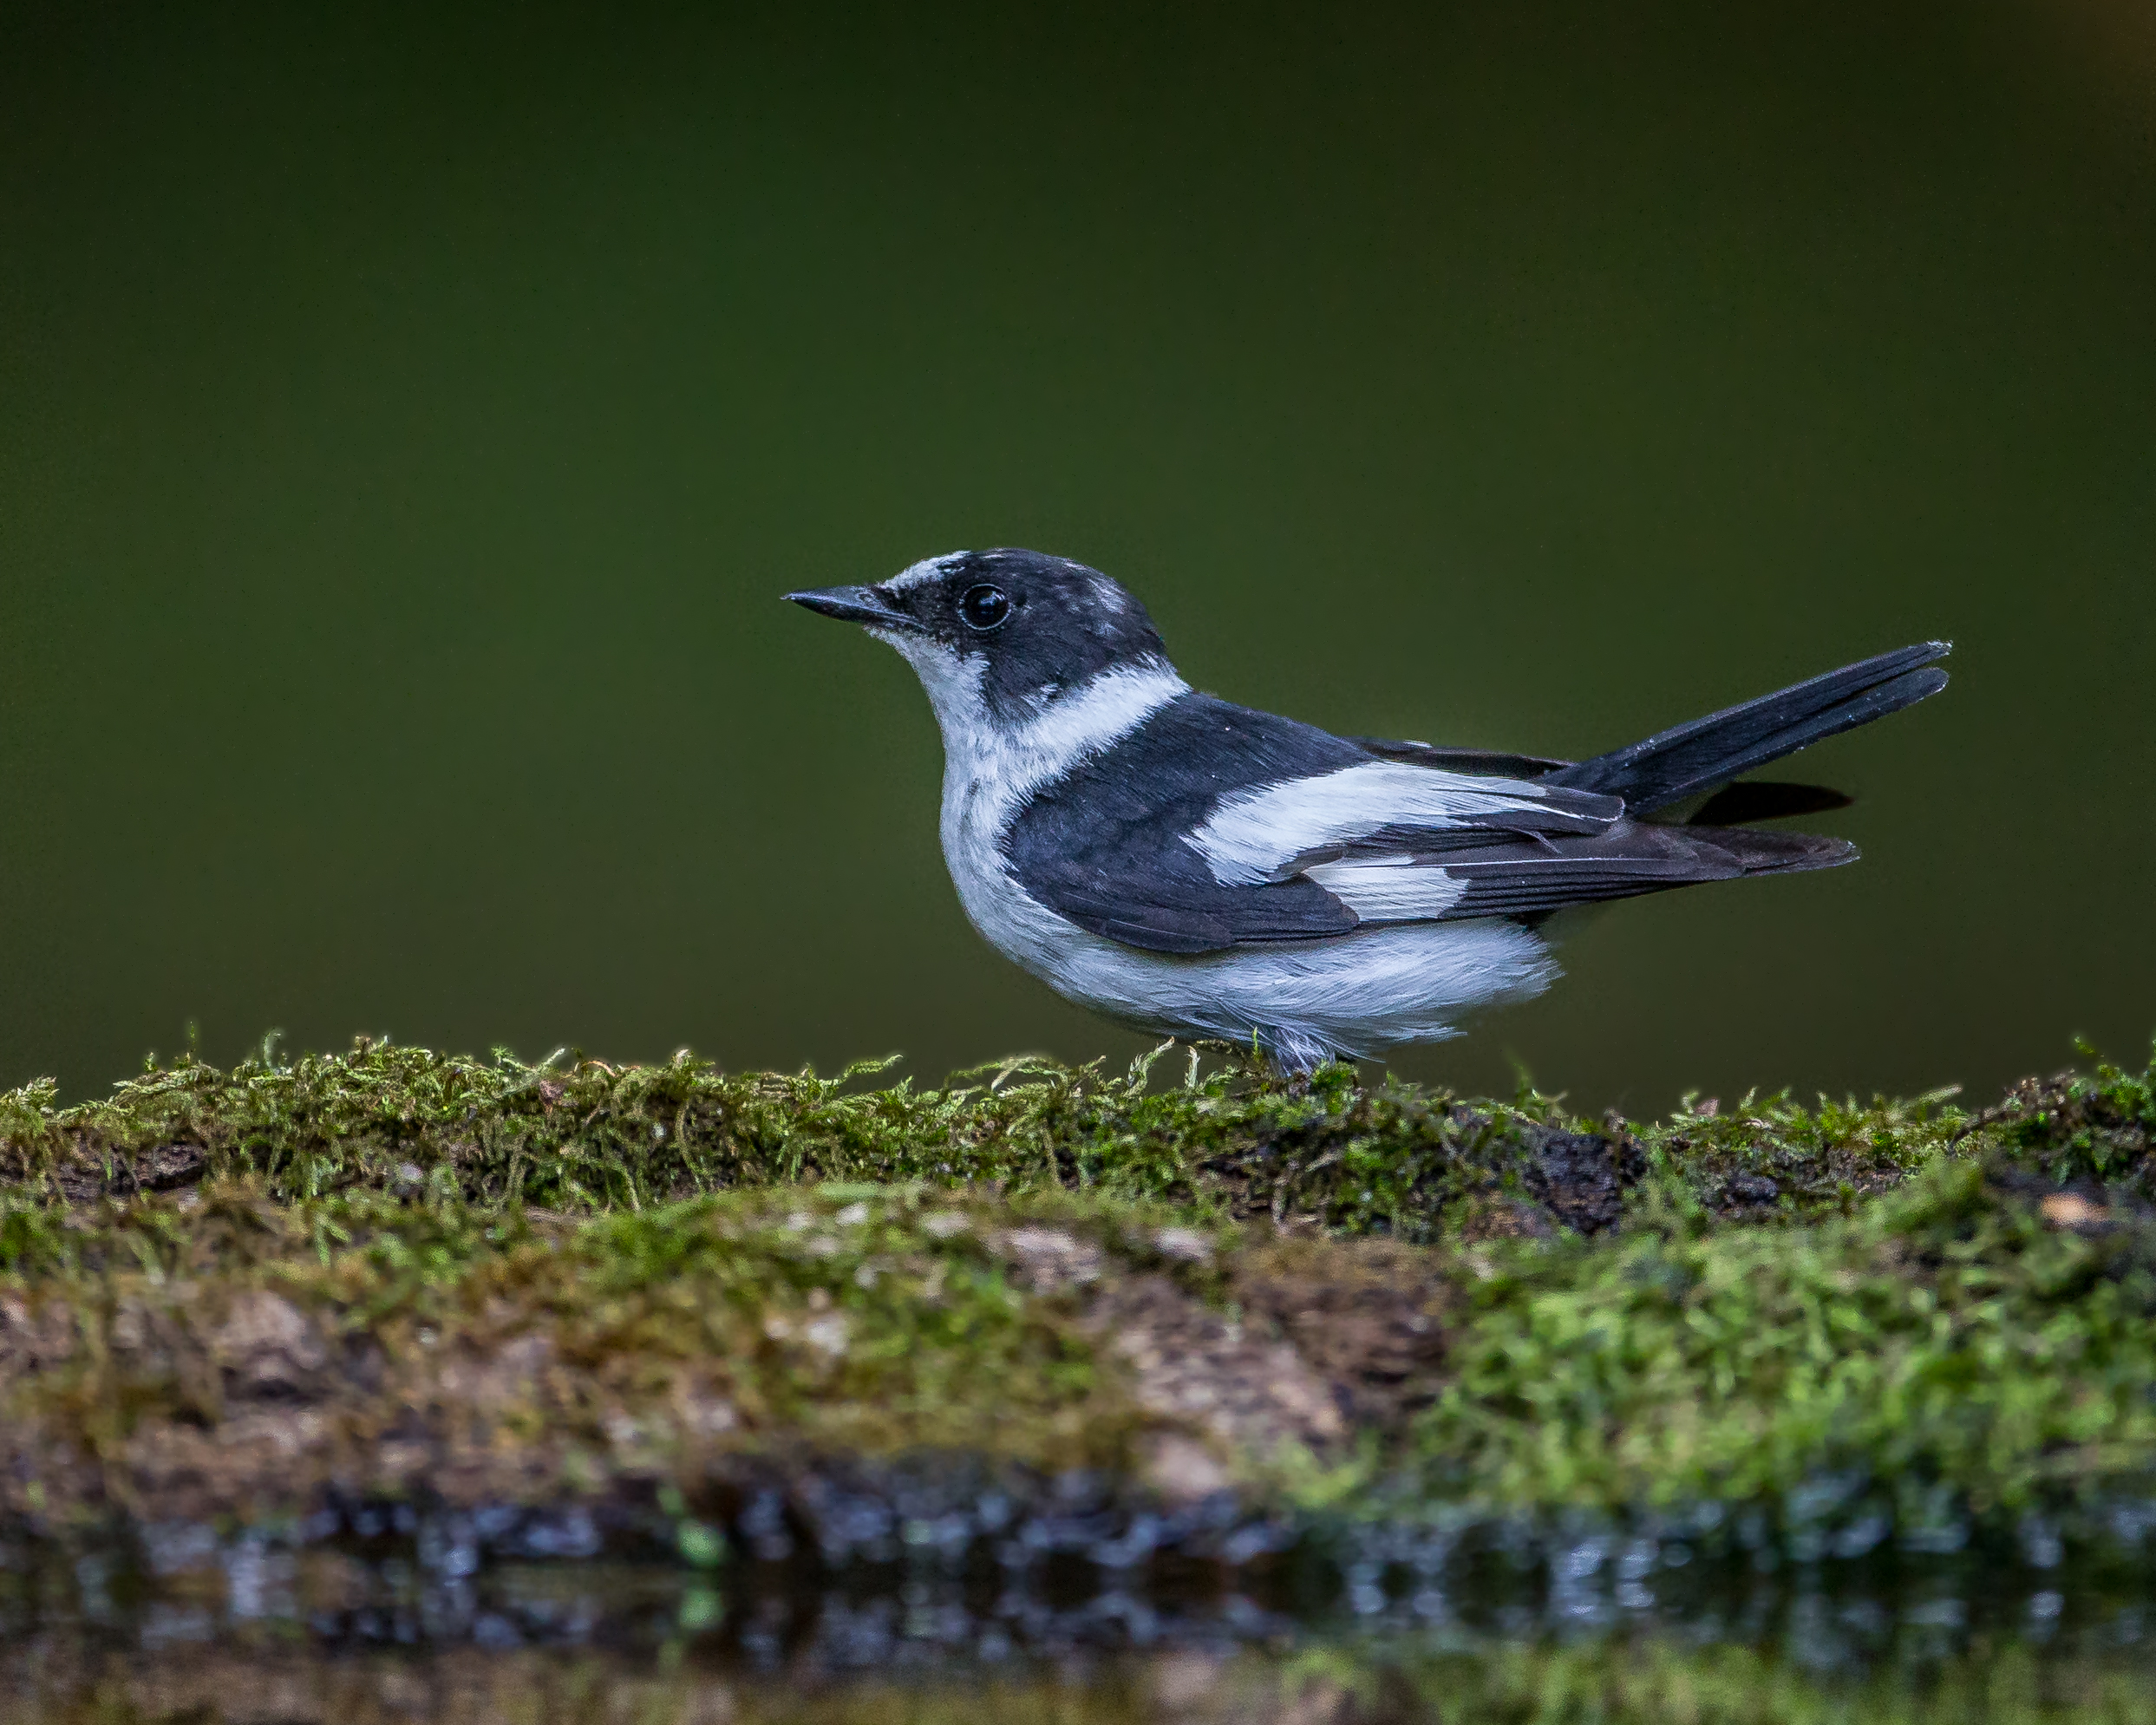
nature, bird, wildlife, beak, fauna, vertebrate, hungary, andymorffew, morffew, brambling, collaredflycatcher, perching bird, emberizidae, cinclidae